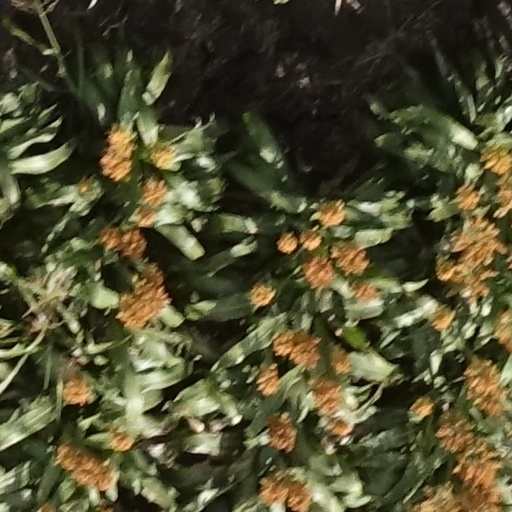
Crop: sorghum